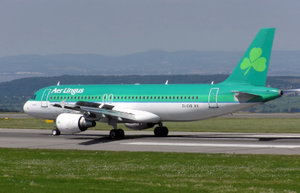
Shamrock / Anden brug
Et fly fra Aer Lingus med en shamrock på halefinnen.
Shamrock, som er en tre-bladet Hvid-Kløver, er et symbol for Irland. Navnet shamrock er en engelsk afledning af det irske ord seamróg, som igen er en diminutivform af det irske ord for kløver: Seamair.